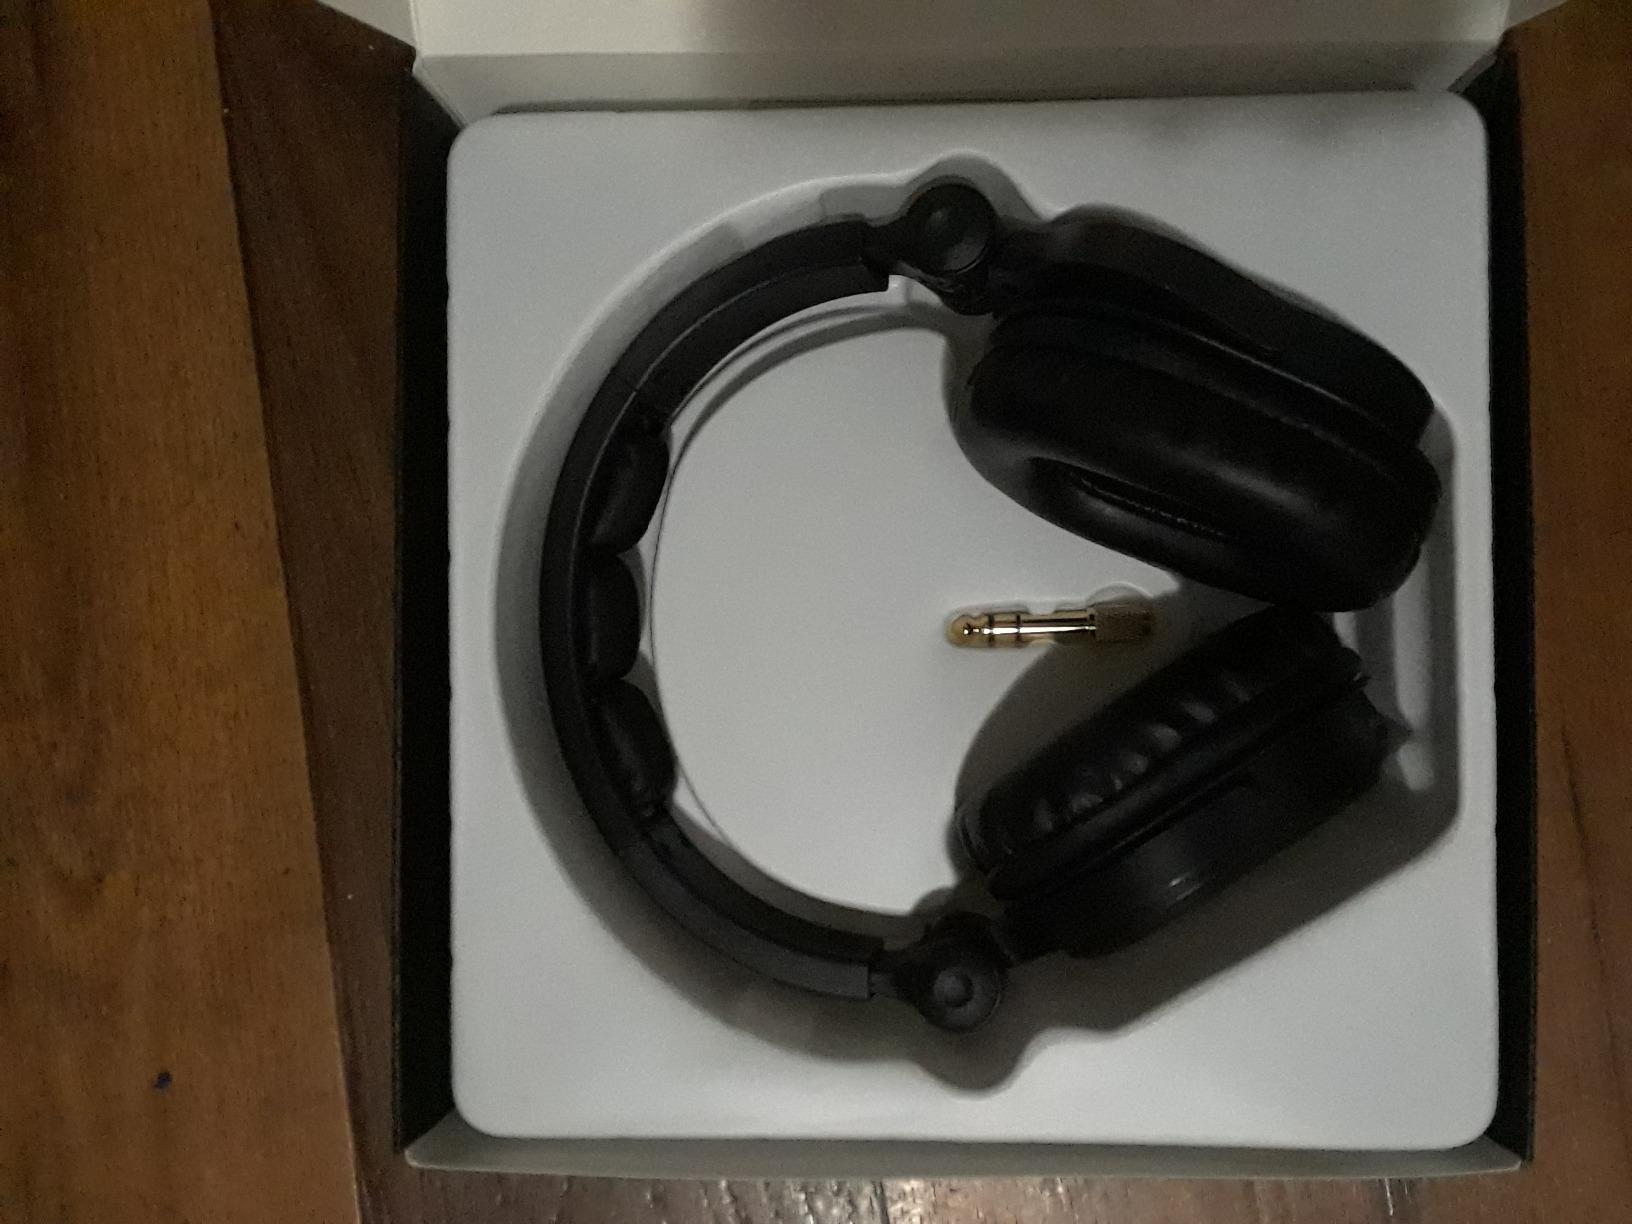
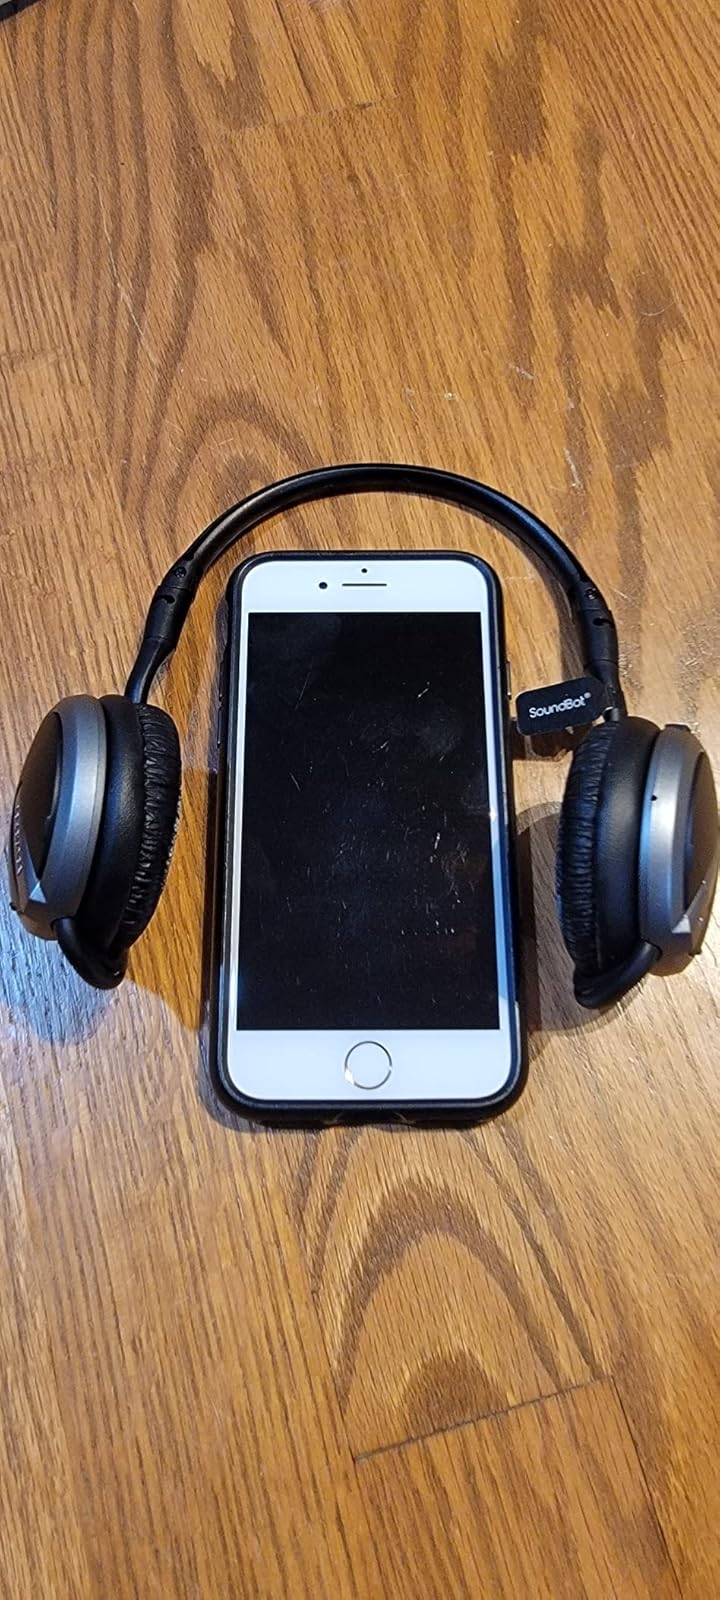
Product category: headphones
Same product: no